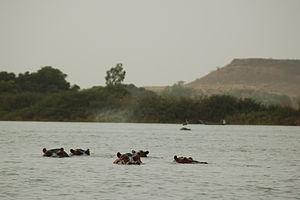
Kouré est une commune rurale située à 60 km à l'Est de Niamey, capitale du Niger. Cette commune se situe de part et d'autre de la route reliant Niamey au Dallol Bosso.